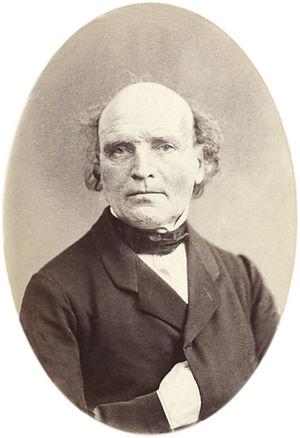
Louis Auvray (1810 - 1890), sculpteur, littérateur et critique d'art français.
Le Dictionnaire Général des Artistes de l’école française depuis l’origine des arts du dessin jusqu’à nos jours, dit le Bellier et Auvray, est un dictionnaire biographique des artistes de l'école française des siècles passés publié à Paris en 1882. Il est entre autres très utile pour la liste des envois aux Salons.
Louis Auvray, né le 7 avril 1810 à Valenciennes et mort le 27 avril 1890 à Neuilly-sur-Seine, est un sculpteur, un littérateur et un critique d'art français.